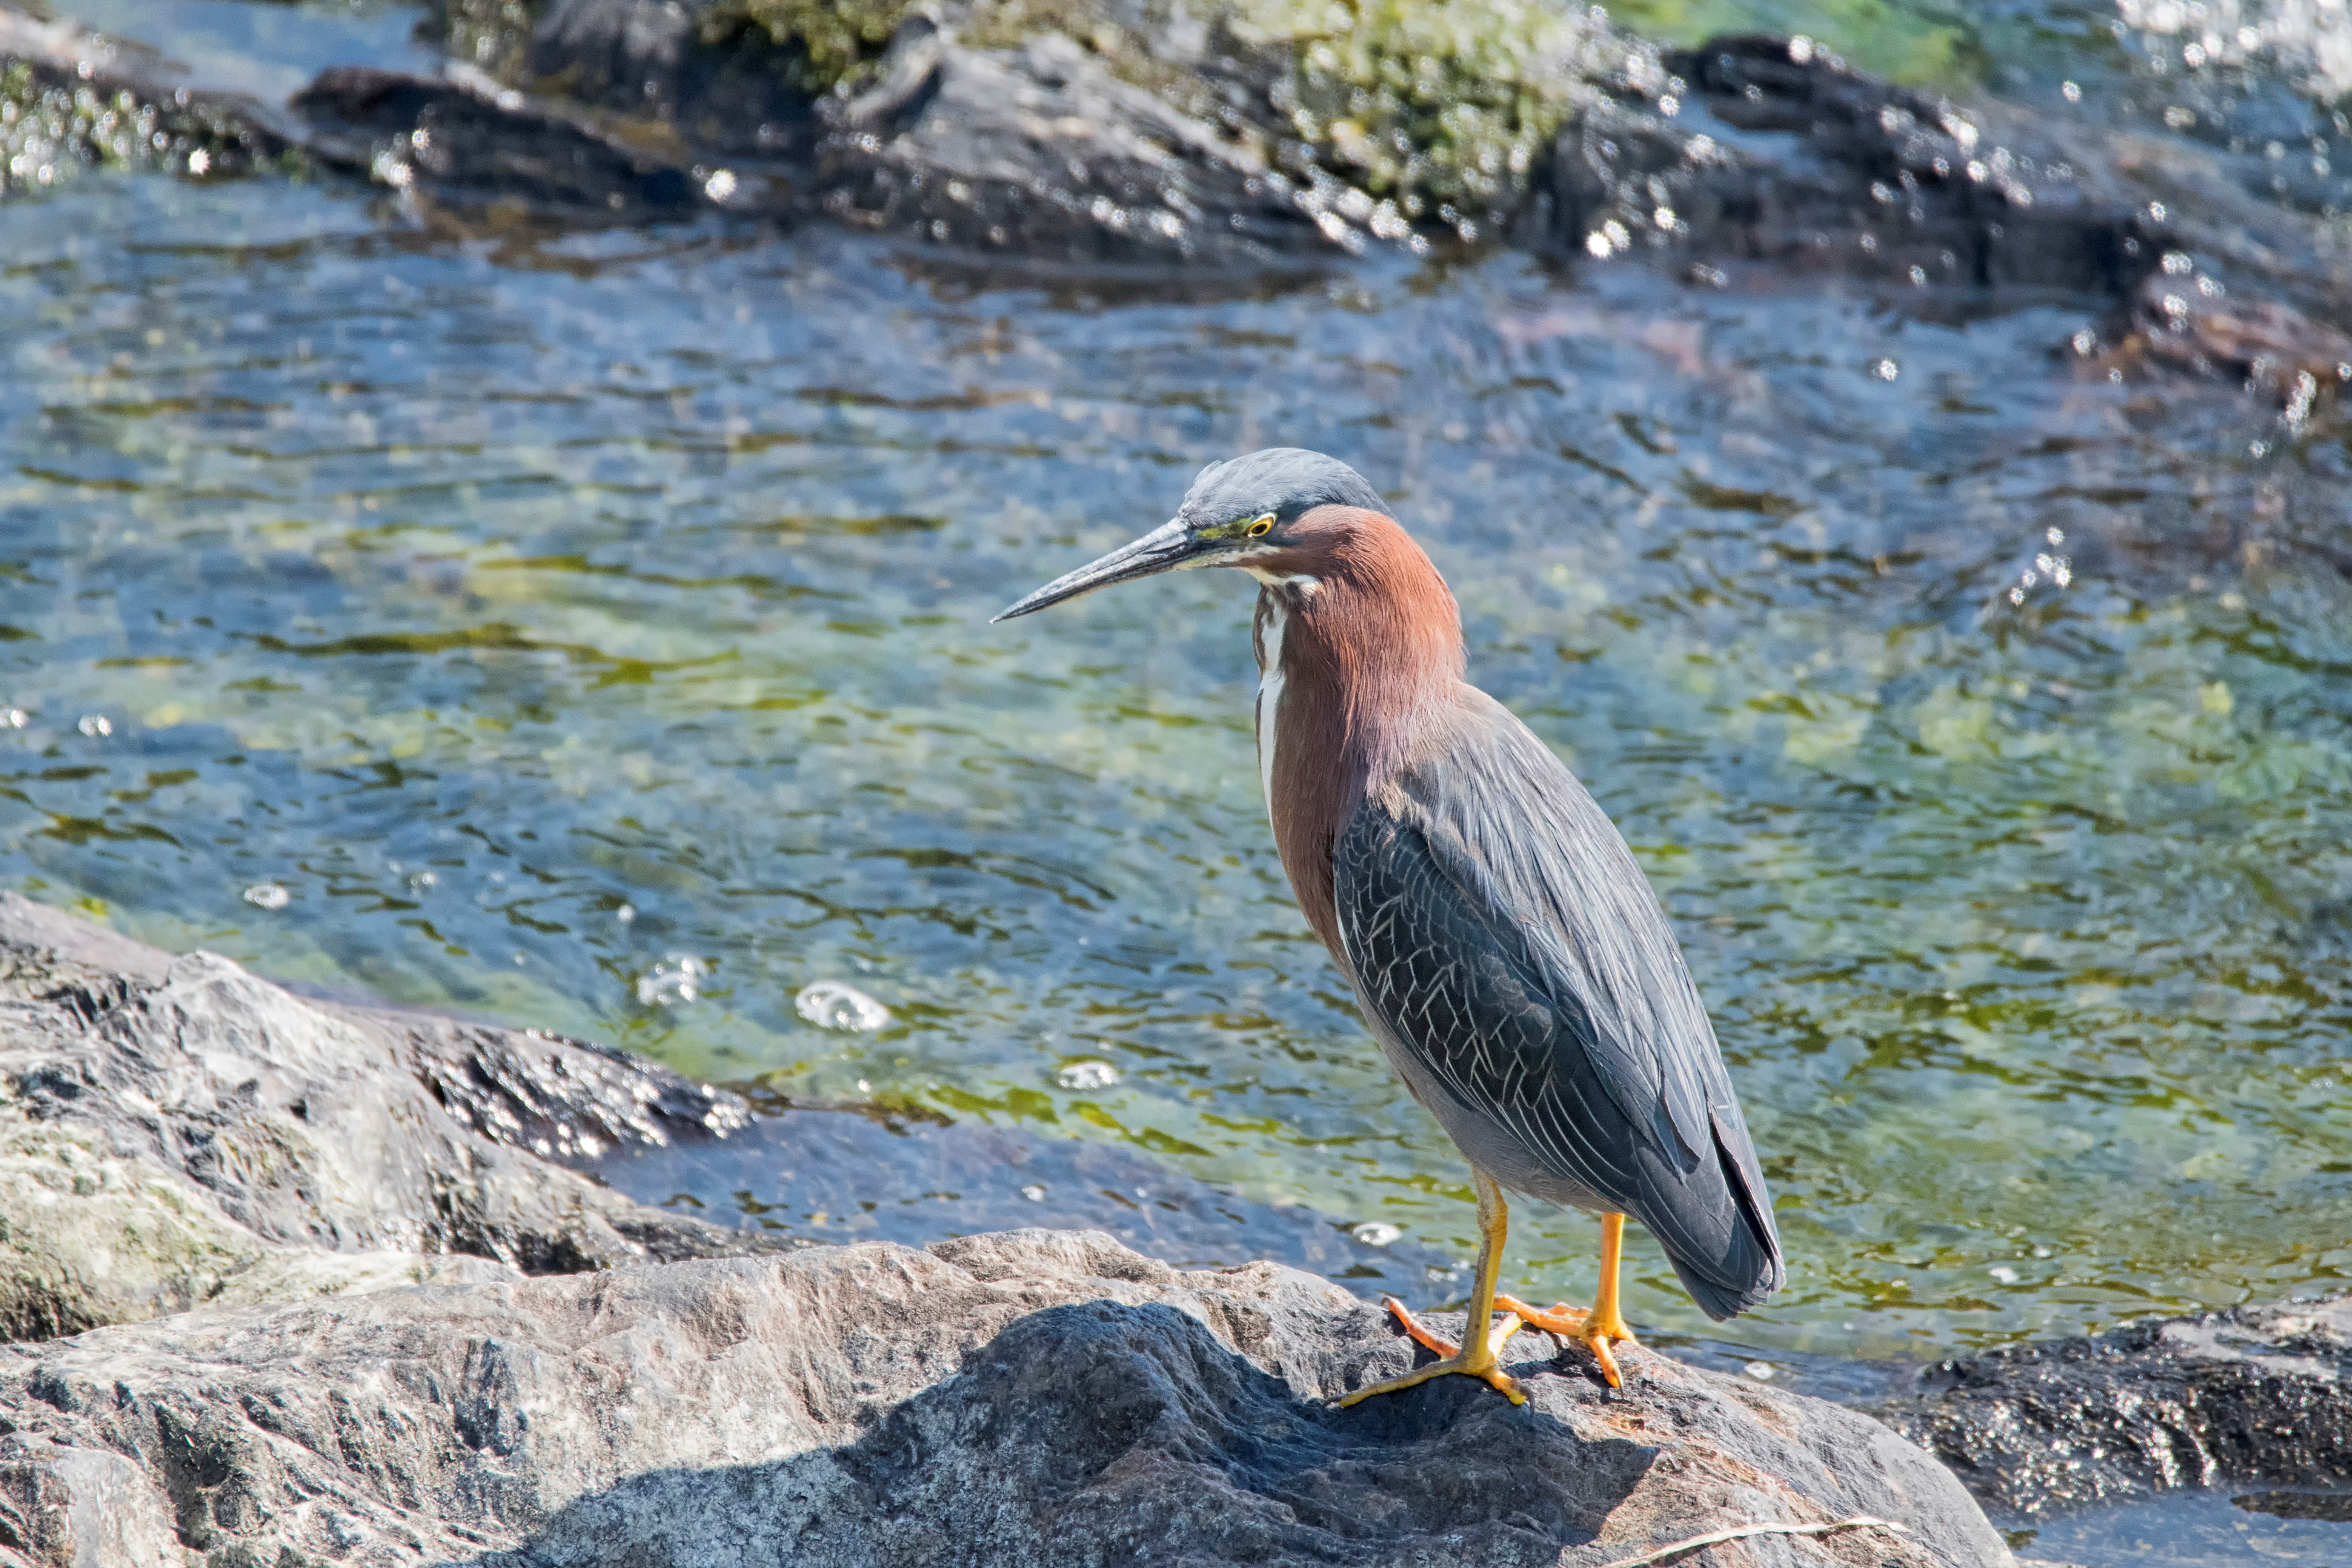
bird, wildlife, green, beak, fauna, canada, vertebrate, vert, quebec, cormorant, heron, pelecaniformes, sherbrooke, oiseau, green heron